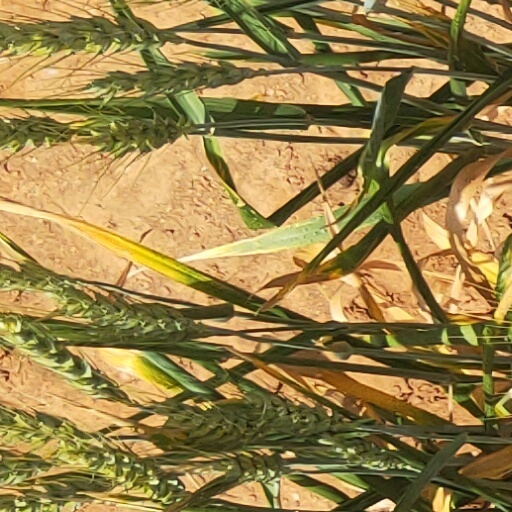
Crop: wheat